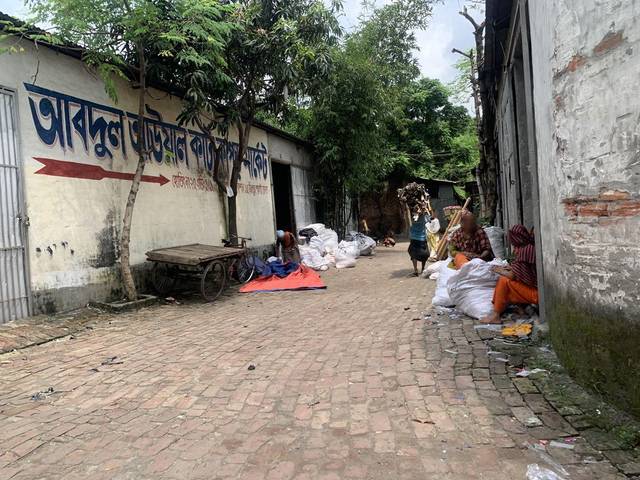
Region: Bangladesh
Coordinates: 23.811, 90.376